Joe Andrew (footballer)

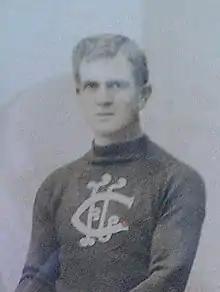
Andrew in 1914

Joseph Walter Andrew (17 April 1889 – 21 July 1982) was a former Australian rules footballer who played with Carlton in the Victorian Football League (VFL).